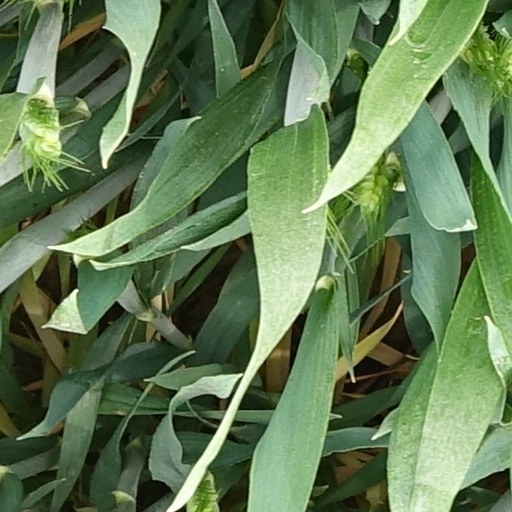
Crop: wheat